Terje Rød-Larsen

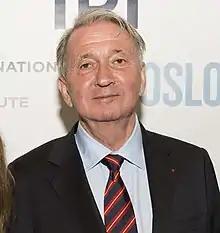
Rød-Larsen in 2017

Terje Rød-Larsen (born 22 November 1947) is a Norwegian diplomat, politician, and sociologist.